Olympic Stadium station (Nanjing Metro)

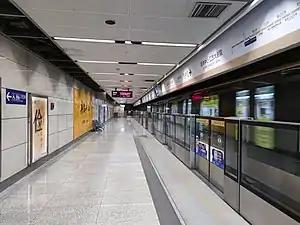

Olympic Stadium station, is a station of Line 10 of the Nanjing Metro. It started operations on 3 September 2005 as part of Line 1's Phase I that ran from to this station, On 1 July 2014, with the opening of Line 10, the former branch of Line 1 from to this station became re-designated as Line 10.